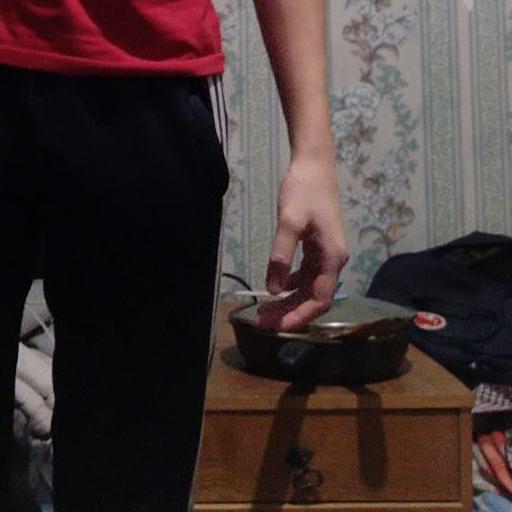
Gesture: no_gesture